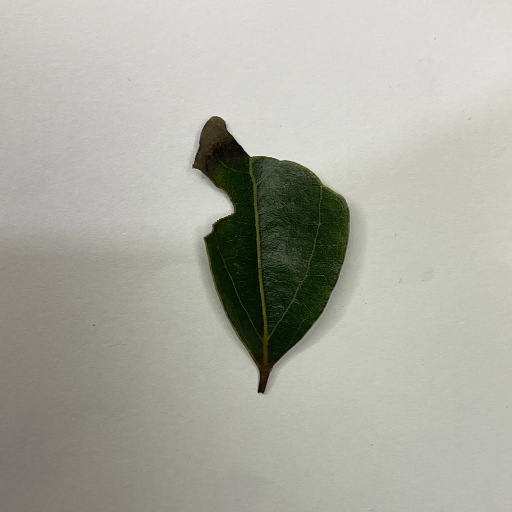
Species: Camphor
Leaf condition: Shot Hole